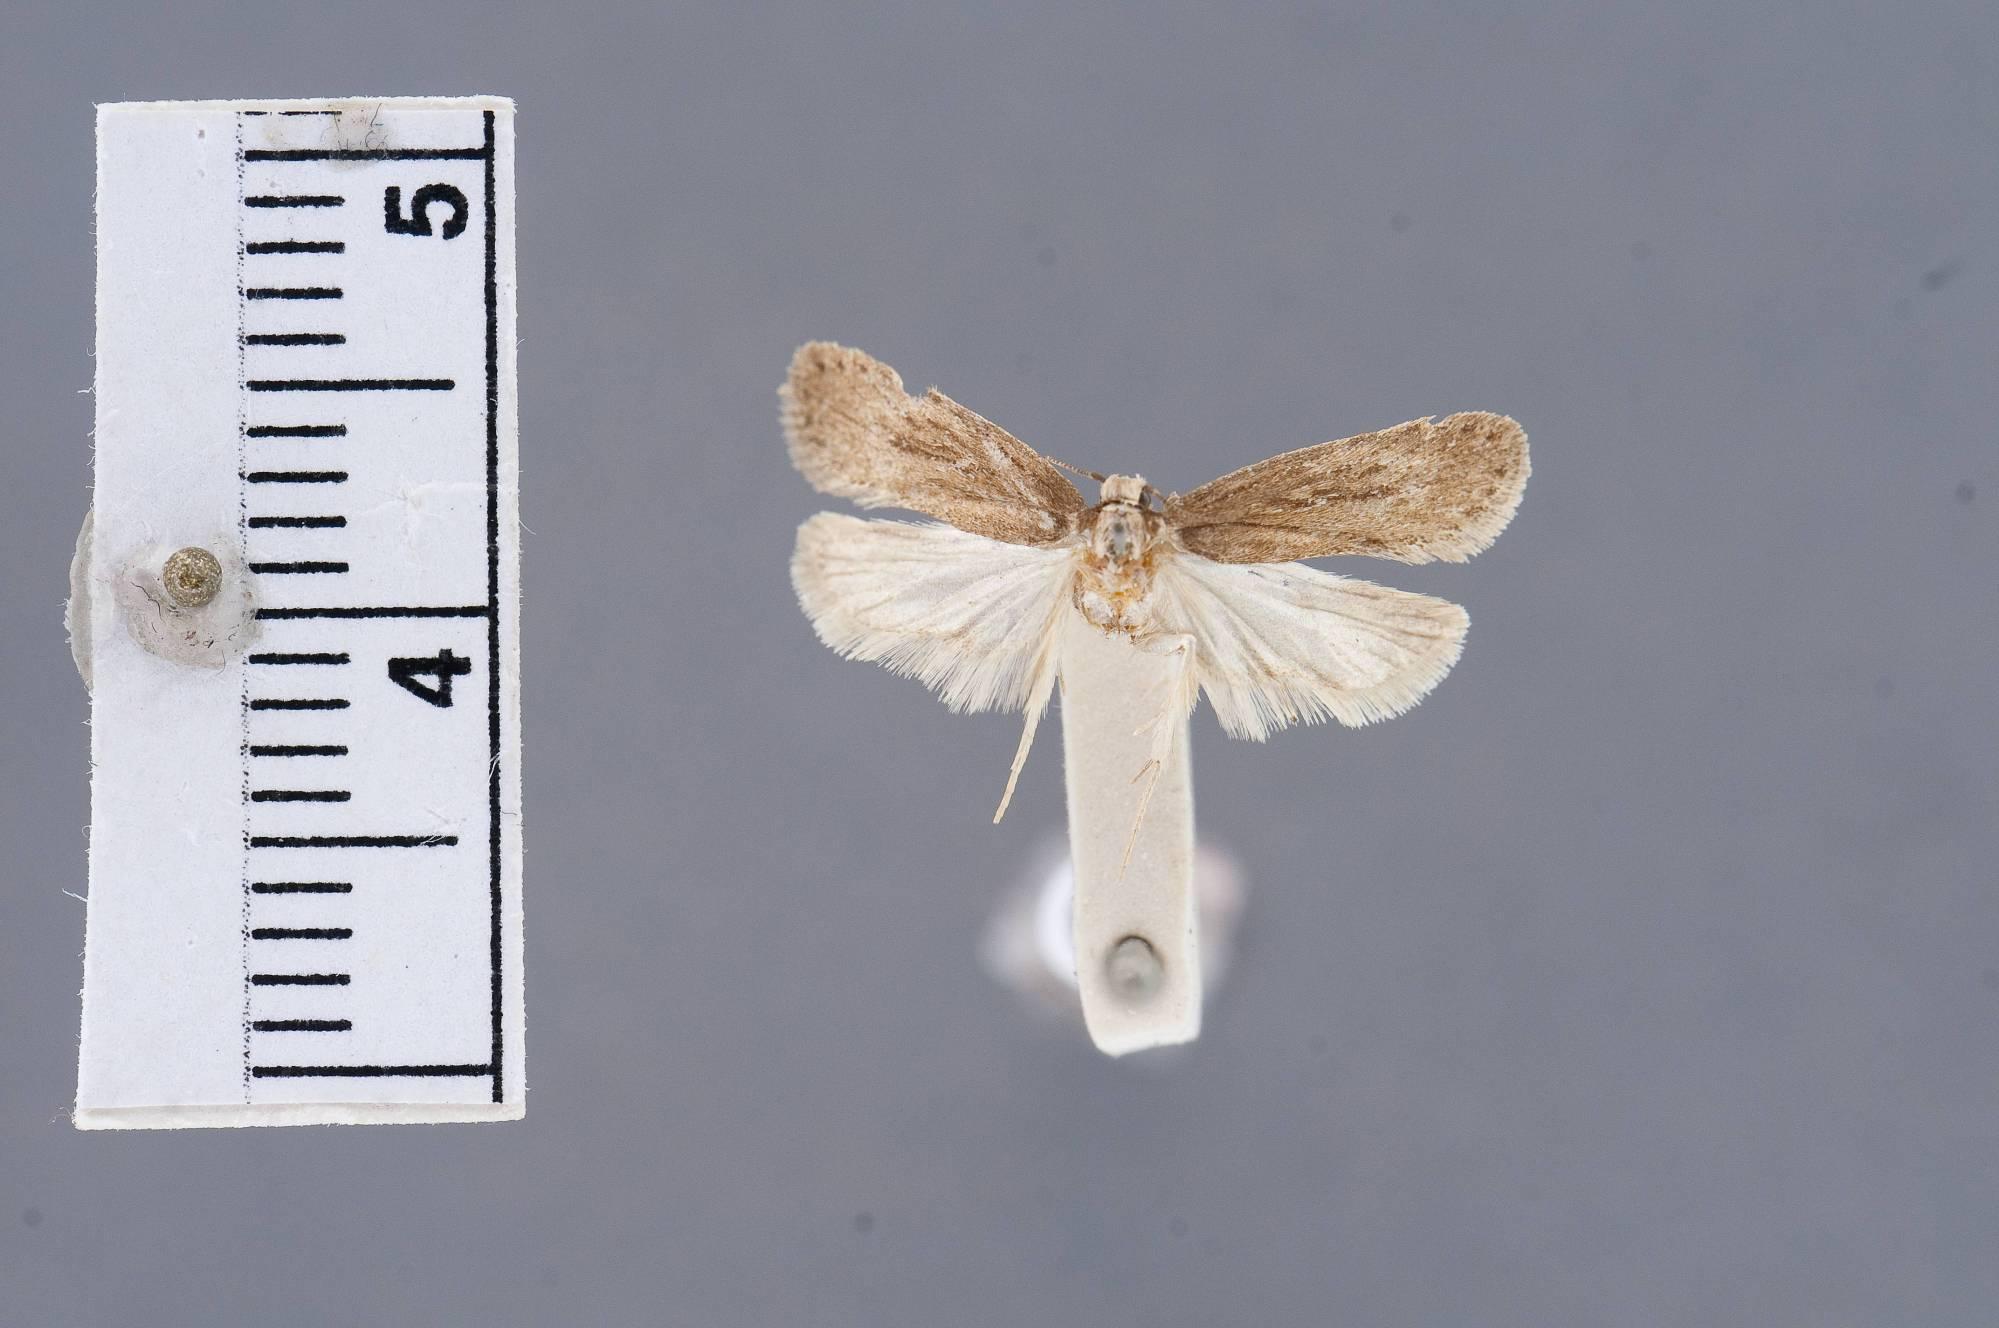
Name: Depressaria alienella
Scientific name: Depressaria alienella Busck, 1904
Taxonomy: Animalia, Arthropoda, Insecta, Lepidoptera, Glossata, Depressariidae, Depressariinae
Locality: Rogue River, Josephine, Oregon, United States
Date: Jun 1872